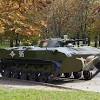
Label: BMD